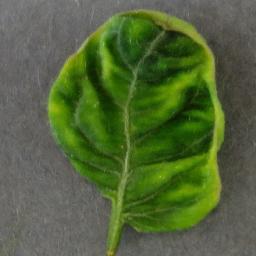
Label: Tomato___Tomato_Yellow_Leaf_Curl_Virus